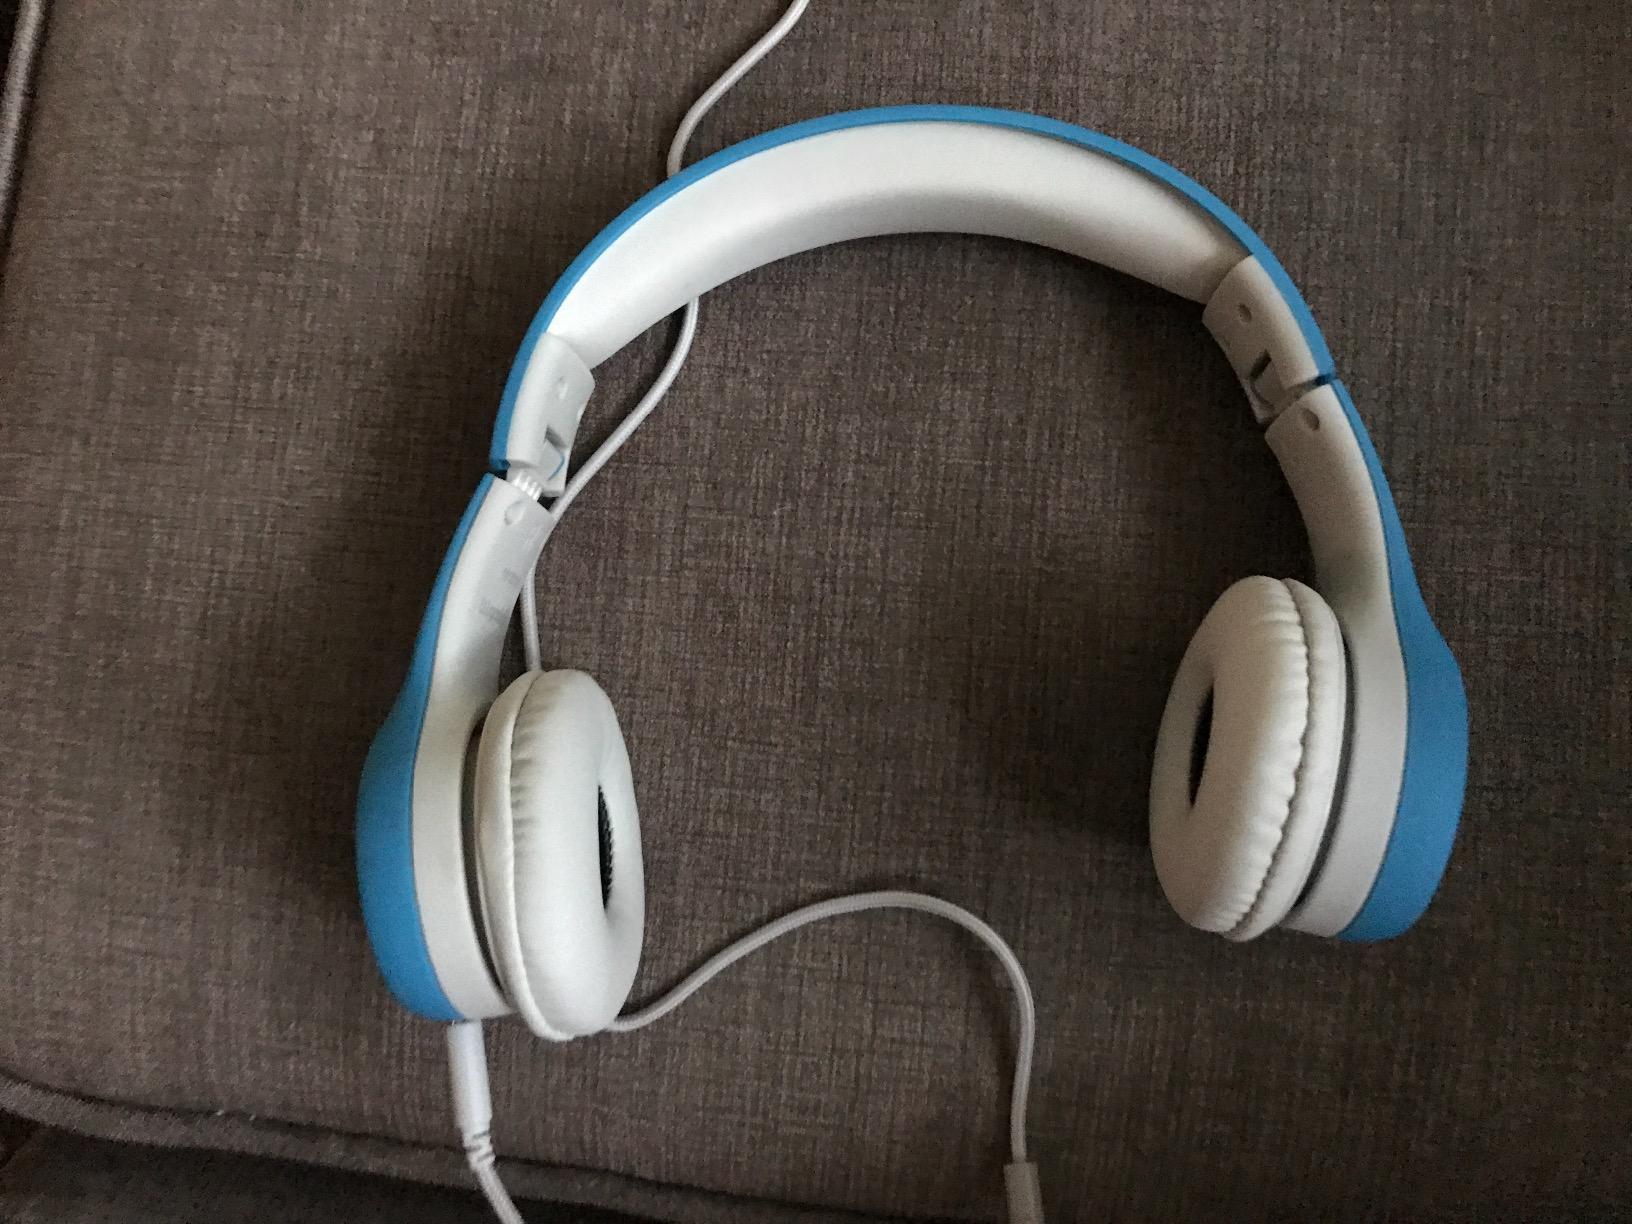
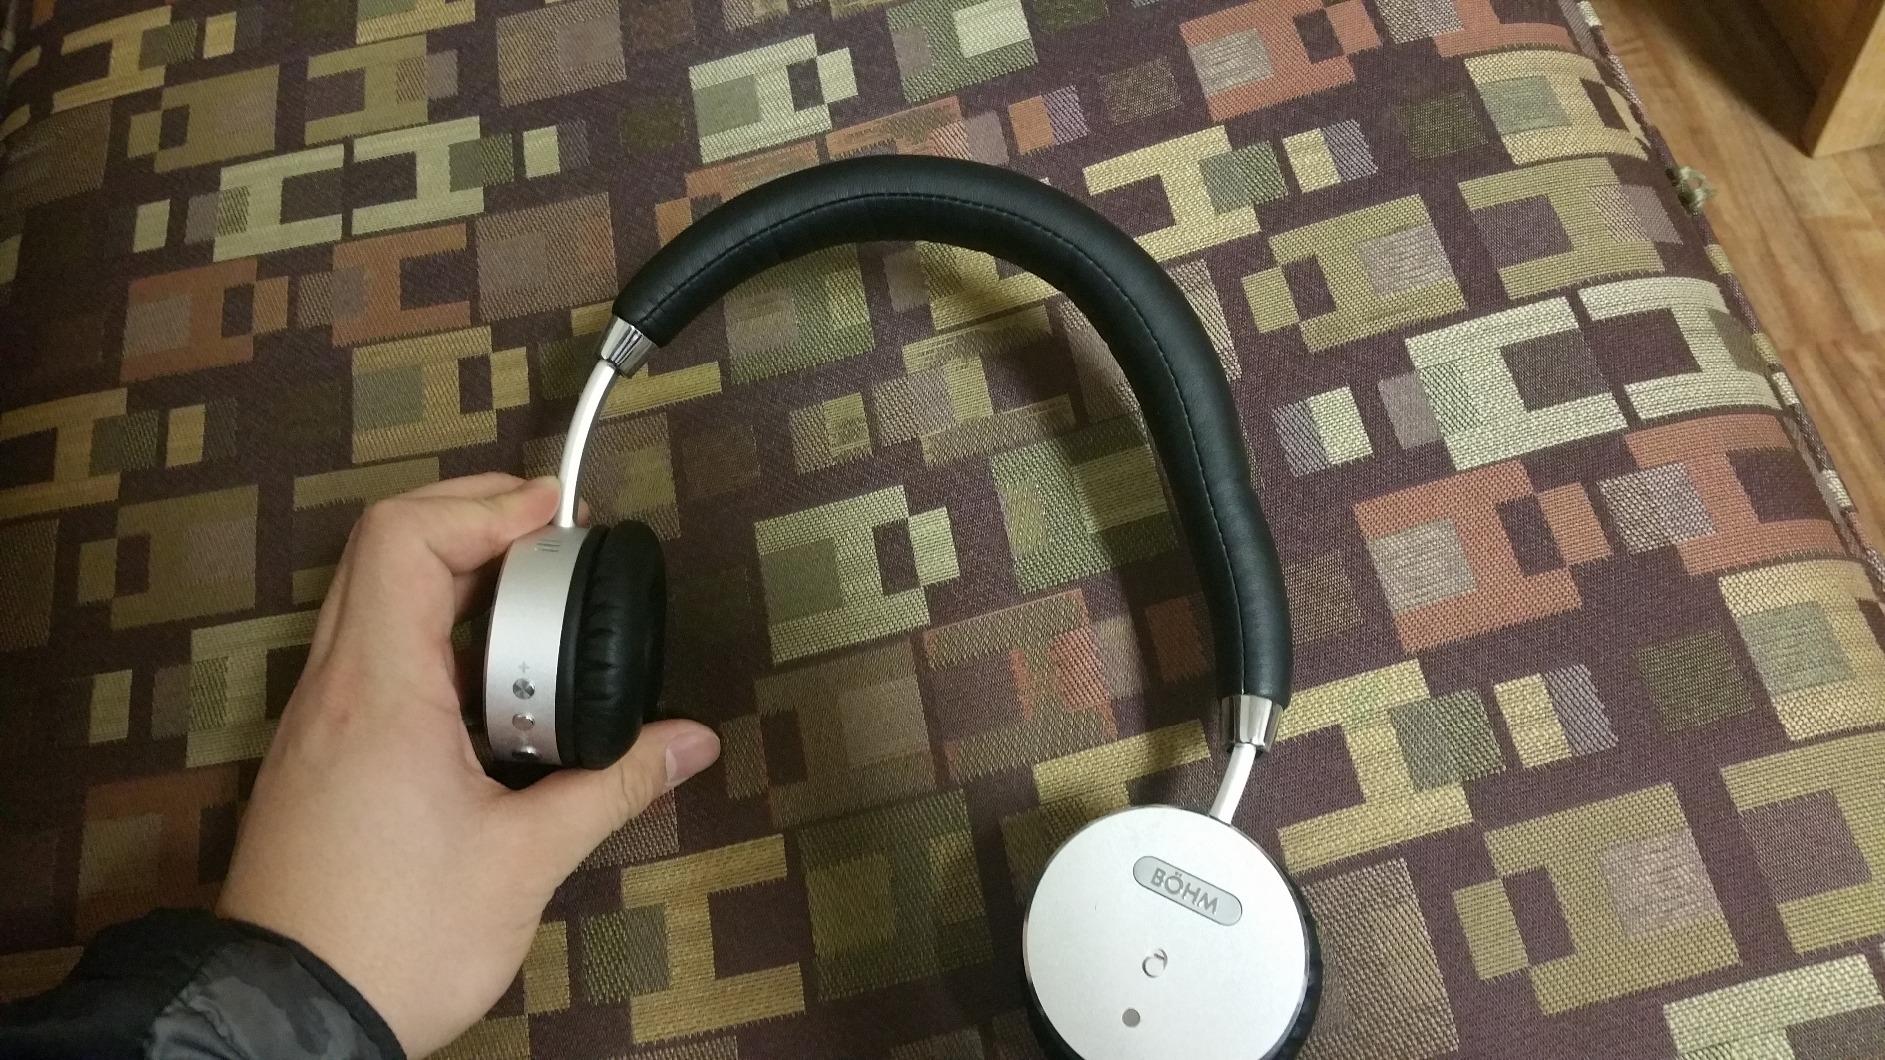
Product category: headphones
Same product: no